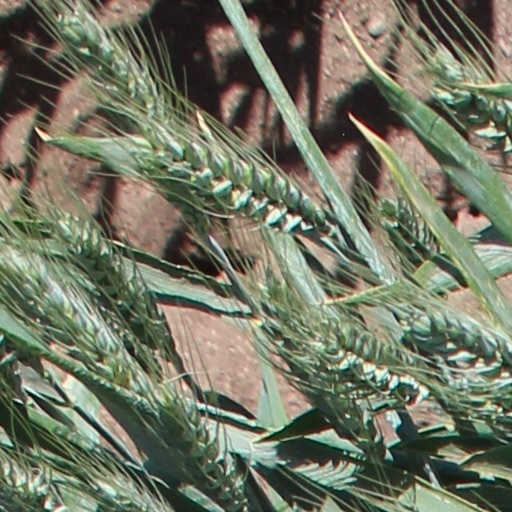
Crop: wheat